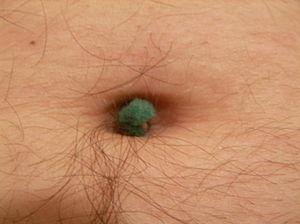
La peluche ombilicale, ou peluche de nombril, est une accumulation de fibres duveteuses au sein d'un nombril.